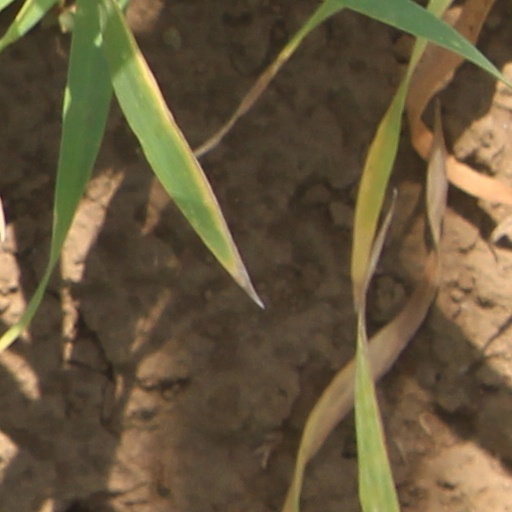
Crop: wheat